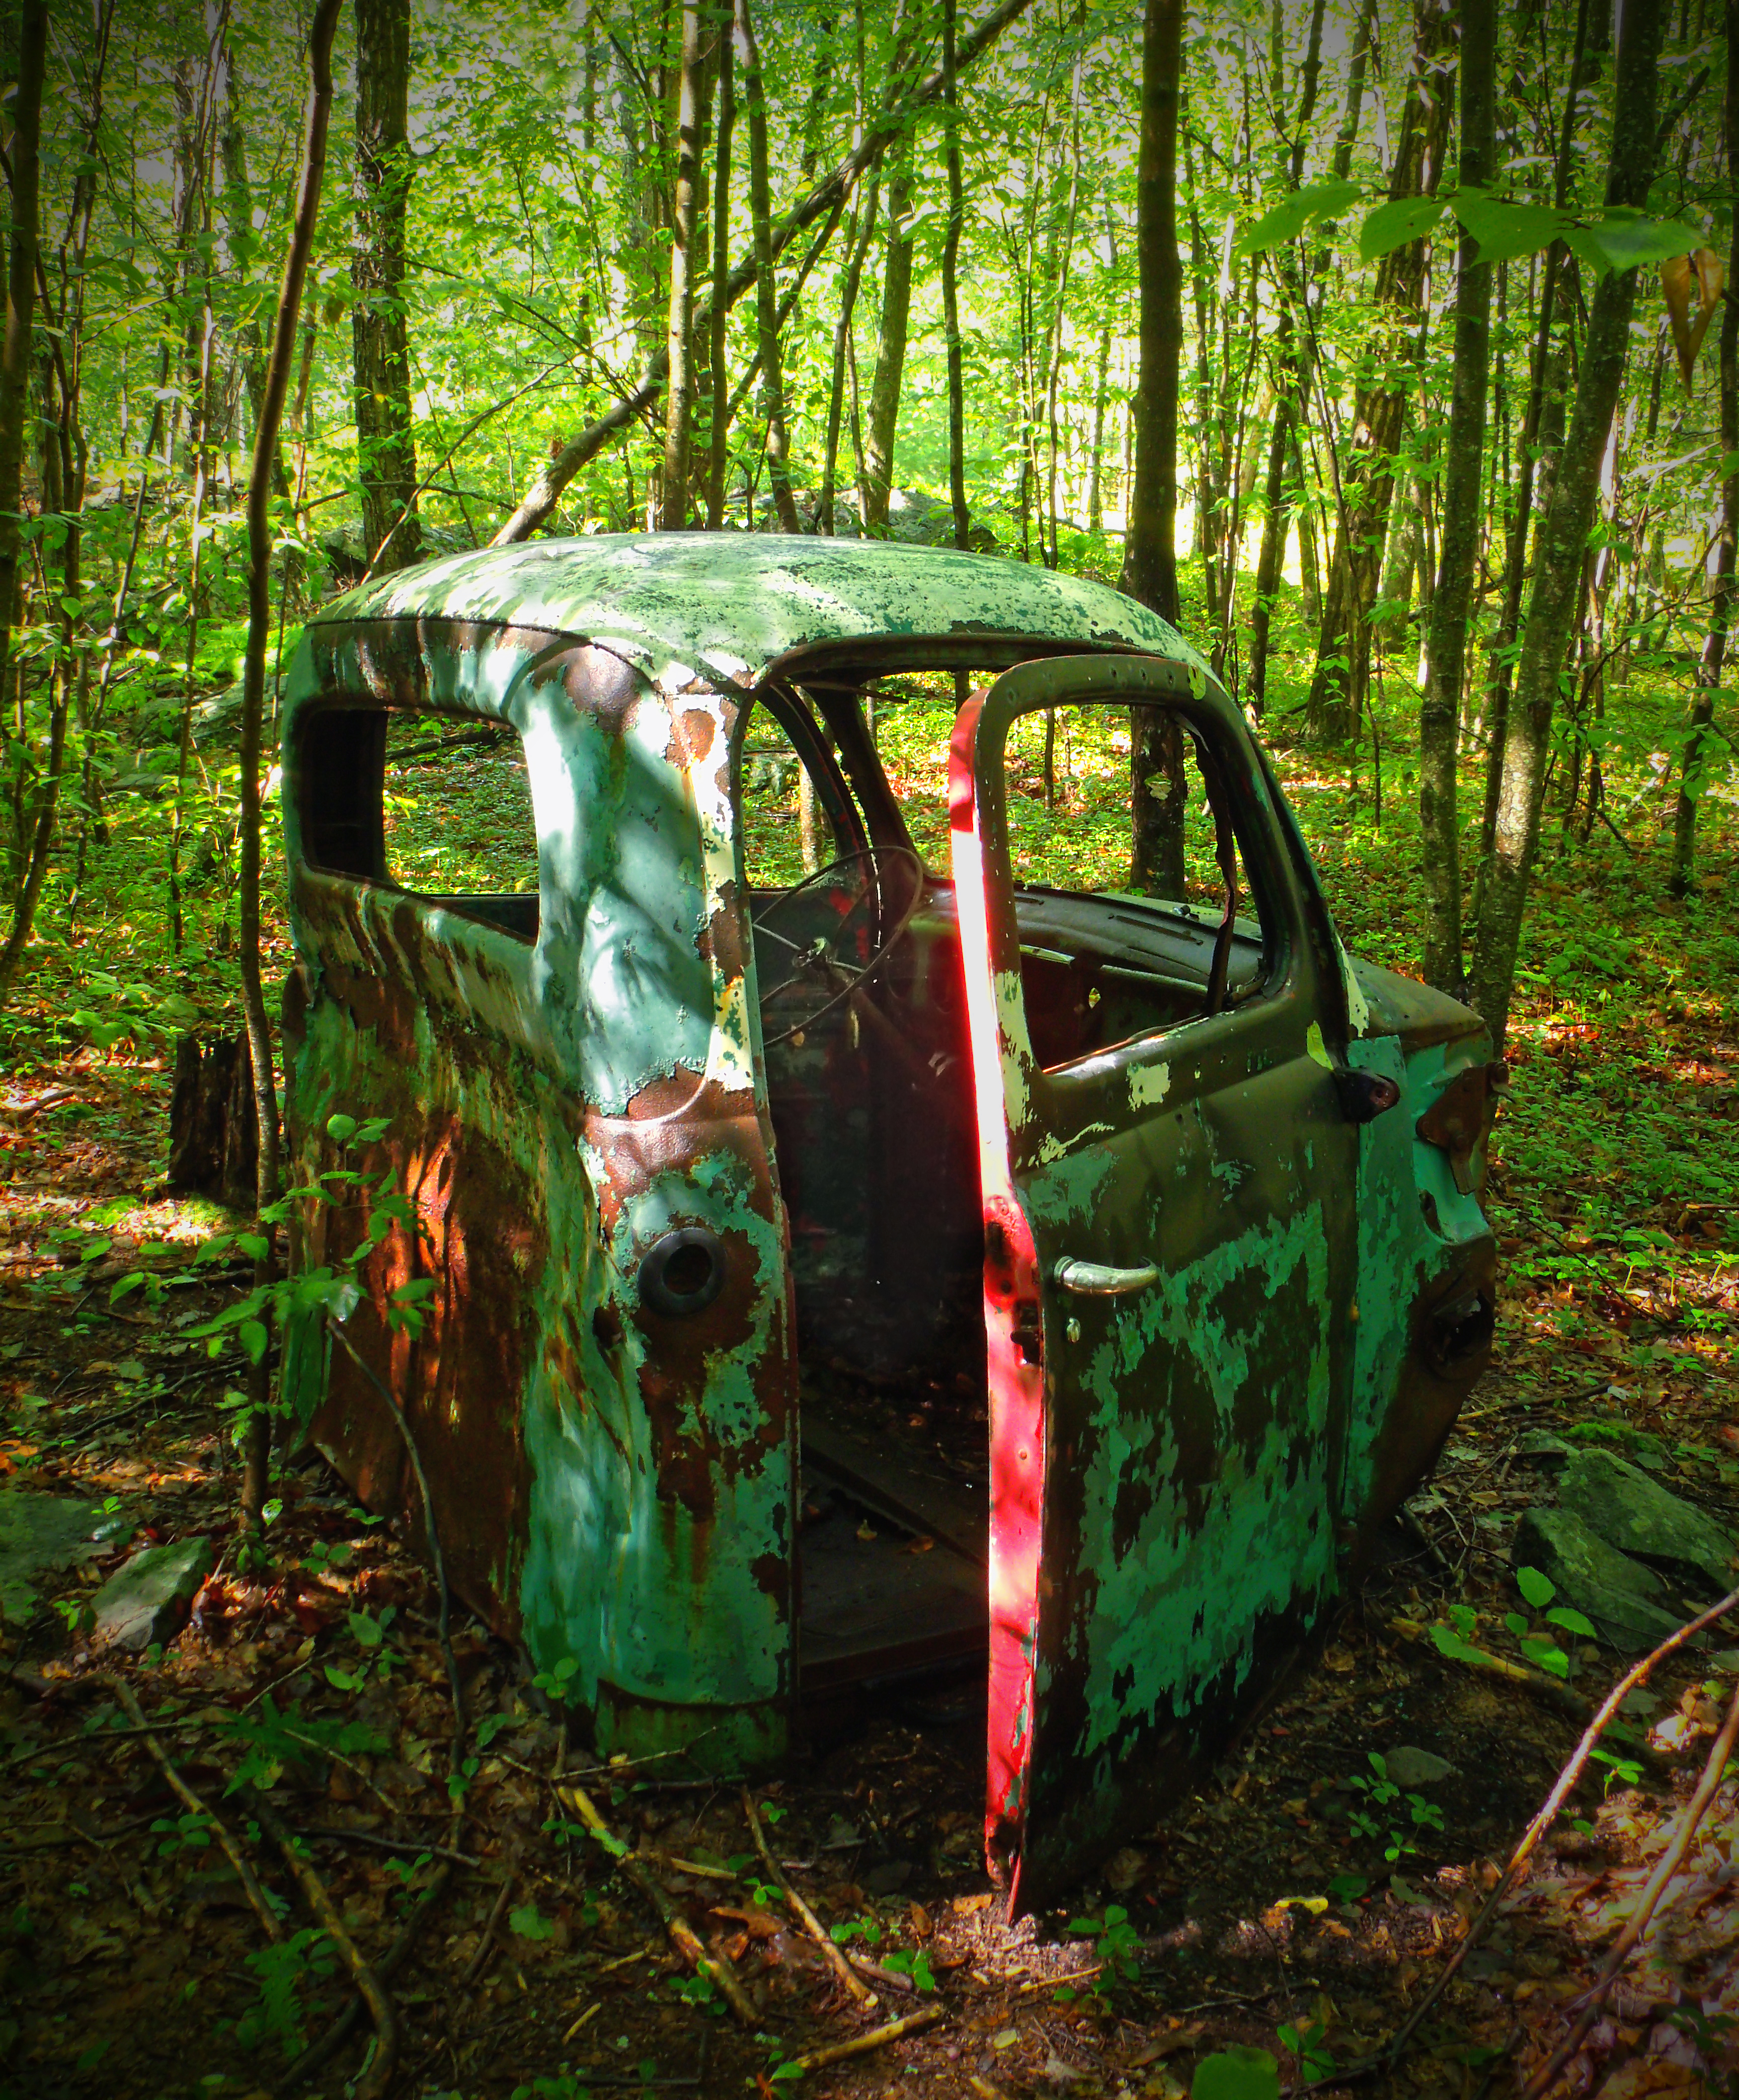
tree, forest, grass, wilderness, hiking, car, leaf, summer, cab, rust, green, vehicle, jungle, autumn, abandoned, trees, creativecommons, ruins, poconos, pikecounty, pennsylvania, delawarestateforest, stairwaywildarea, pickuptruck, woodland, habitat, ecosystem, natural environment, off roading